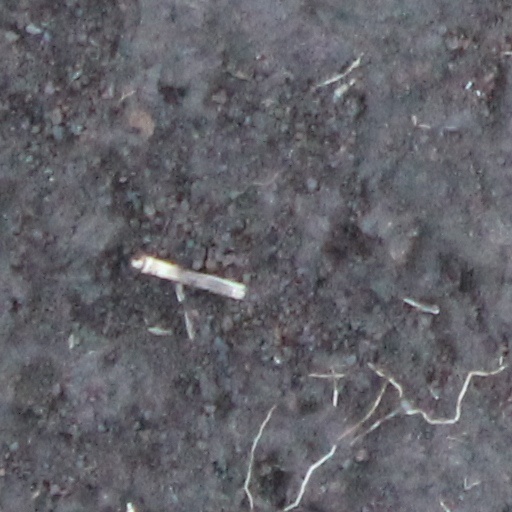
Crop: wheat